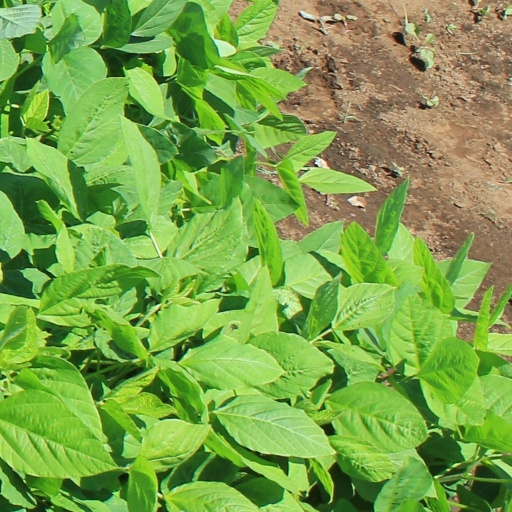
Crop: soybean